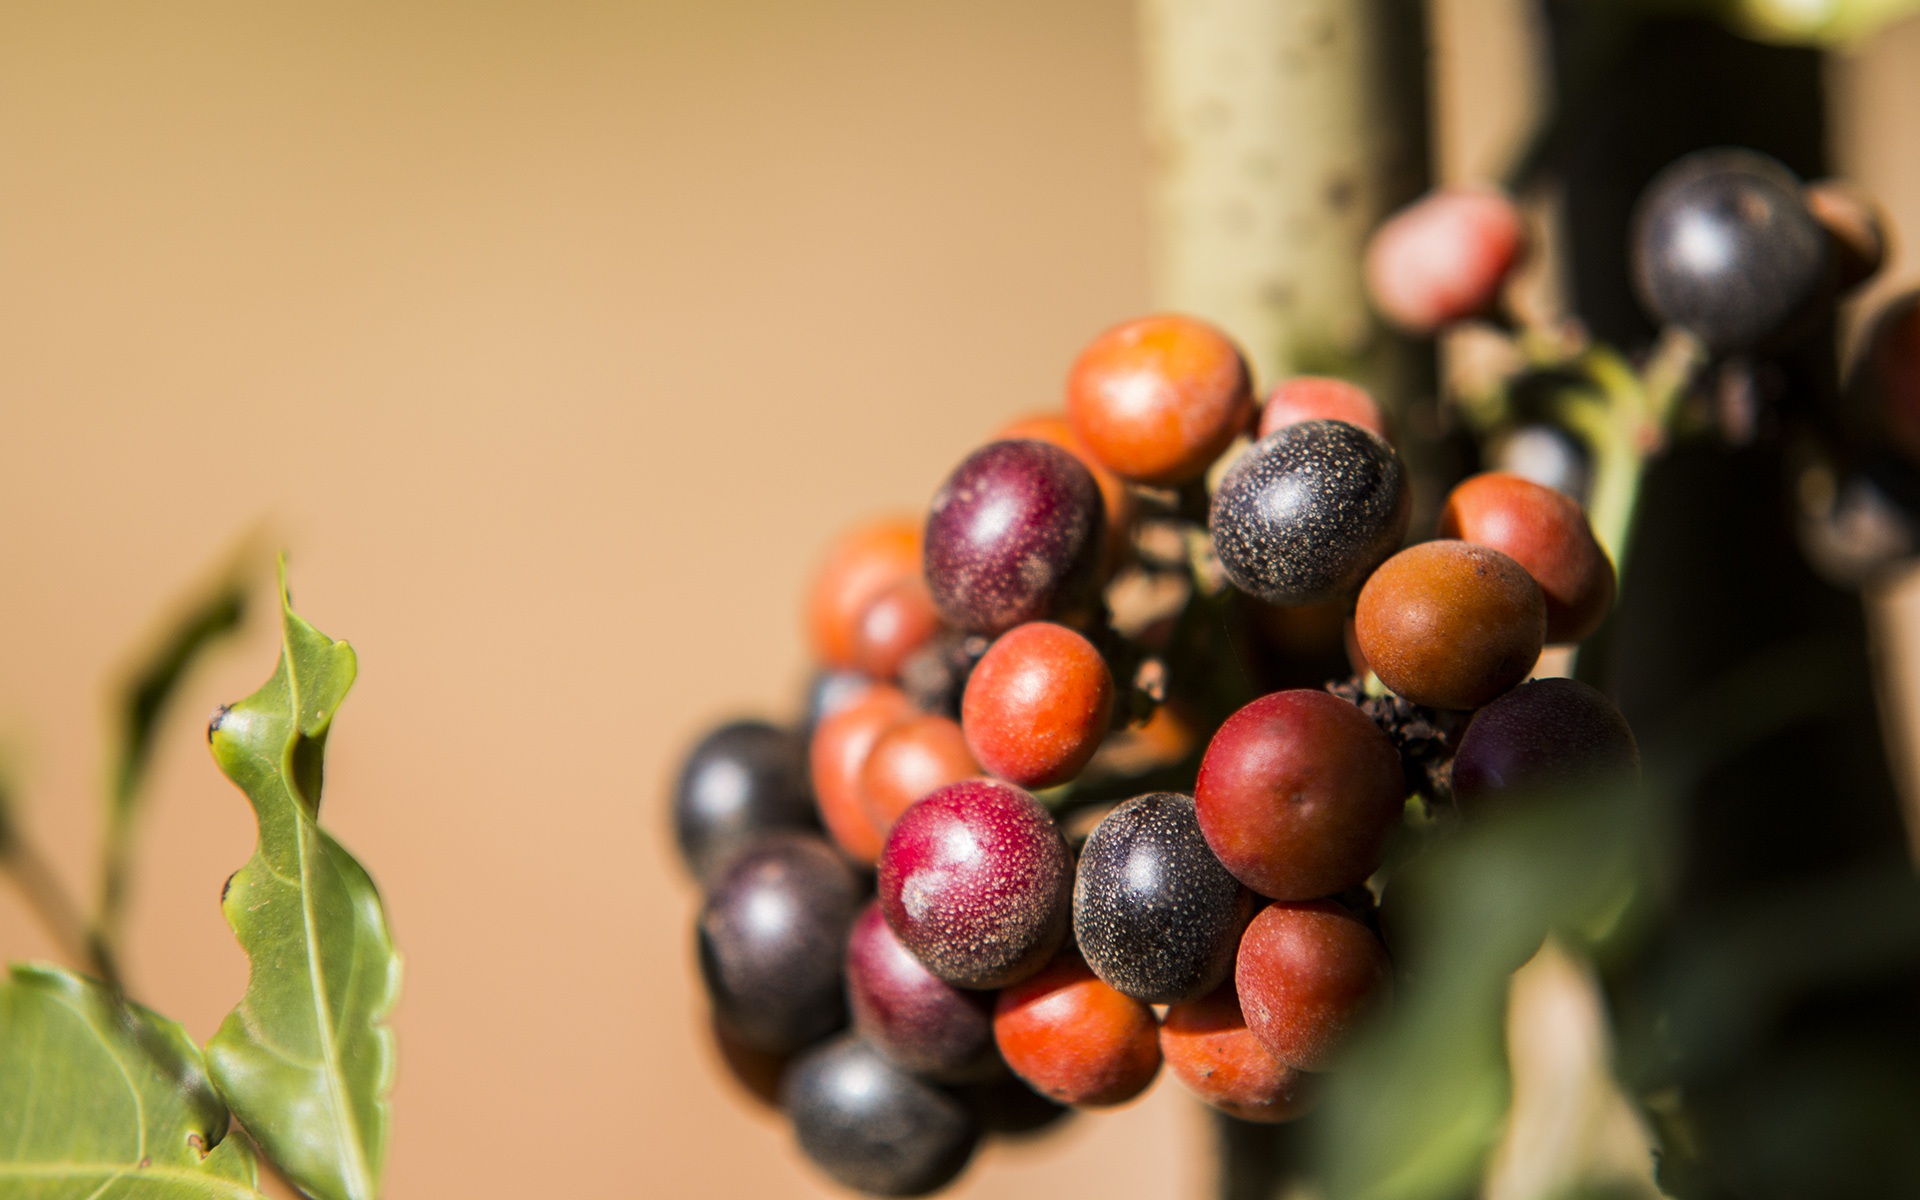
branch, plant, fruit, berry, flower, food, green, red, produce, color, autumn, flora, close up, cerrado, macro photography, flowering plant, fruit of the cerrado, brazilian cerrado, land plant